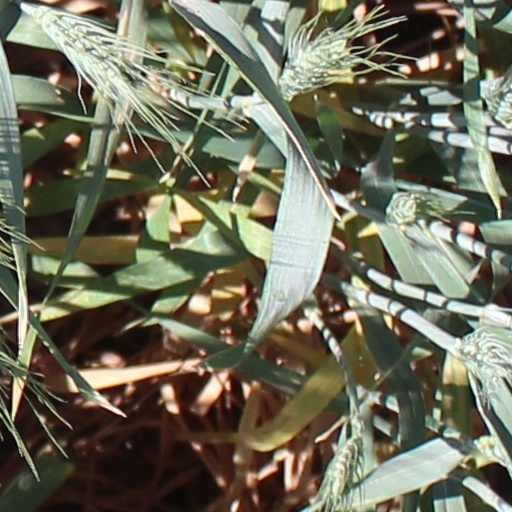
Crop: wheat